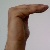
The image shows a hand gesture representing a space in Indian Sign Language.